Hendrick Mokganyetsi

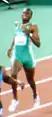
Mokganyetsi in 2000

Hendrick Mokganyetsi (born 7 September 1975 in Pretoria) is a South African sprinter who specializes in the 400 meters.